Tims Thicket

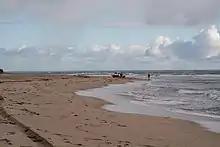
Tims Thicket Beach

Tims Thicket, sometimes spelled Tim's Thicket, is an area of Crown land within Dawesville, Western Australia that is known for its waste treatment facility, subject of a local campaign and for access to Tims Thicket Beach, a four-wheel drive (4WD) area. The 4WD beach area starts at Tims Thicket in the north and runs south to Preston Beach.